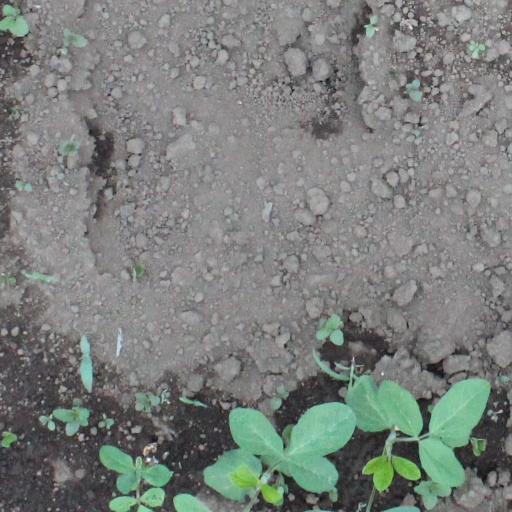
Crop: soybean